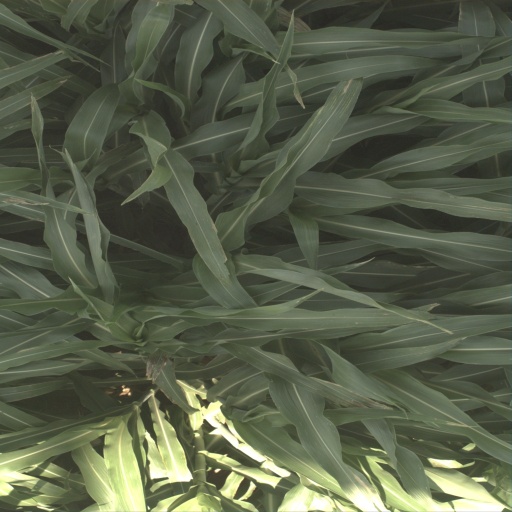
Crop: sorghum